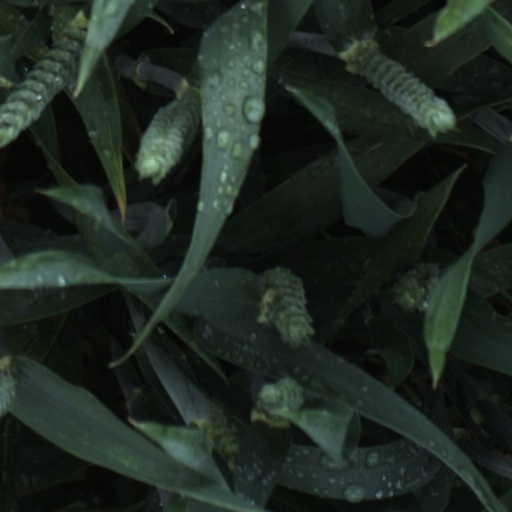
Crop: wheat